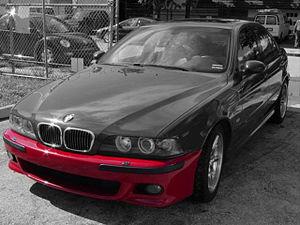
Le pare-chocs est un élément de la carrosserie d'un véhicule servant à amortir les chocs avant et arrière. Il peut être attaché à la carrosserie ou y être intégré. Inventés par Frederick Simms en 1901, les pare-chocs réduisent les différences de taille entre les véhicules et protègent les piétons en cas d'accident. Des améliorations régulières ont permis de réduire les coûts de réparation des véhicules et de mieux protéger les piétons.